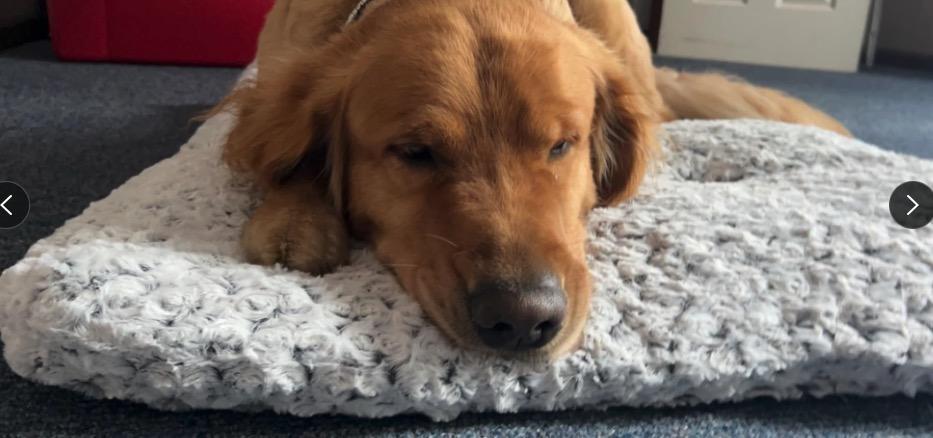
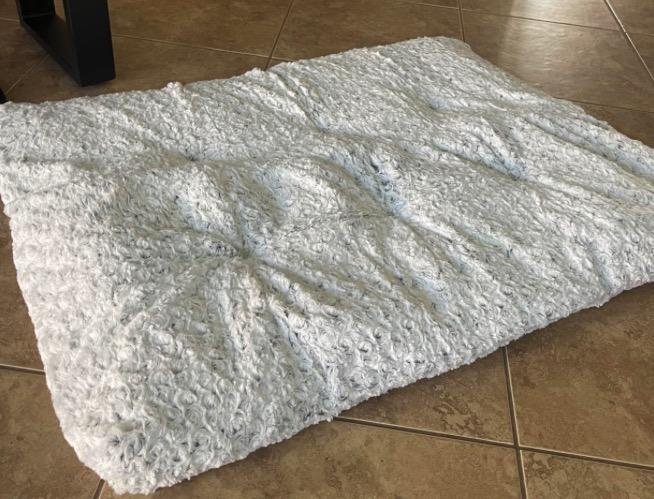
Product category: misc
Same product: yes